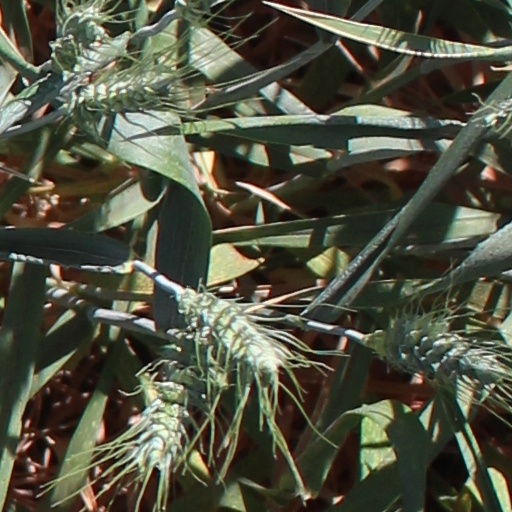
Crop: wheat